South Fremantle, Western Australia

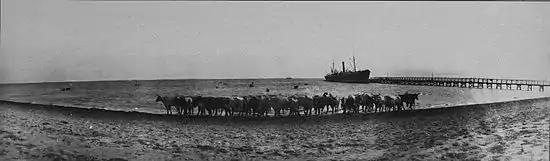
Cattle being unloaded from a ship at Robb Jetty in the 1920s. Livestock were shipped from the Kimberley.

Bus routes serving South Street and Hampton Road: